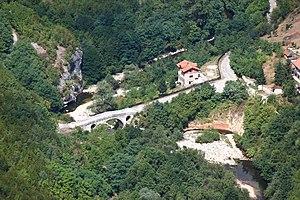
Le pont des chèvres est situé en Bosnie-Herzégovine, sur le territoire la Ville de Sarajevo. Construit au XVIᵉ siècle, il est inscrit sur la liste des monuments nationaux de Bosnie-Herzégovine.